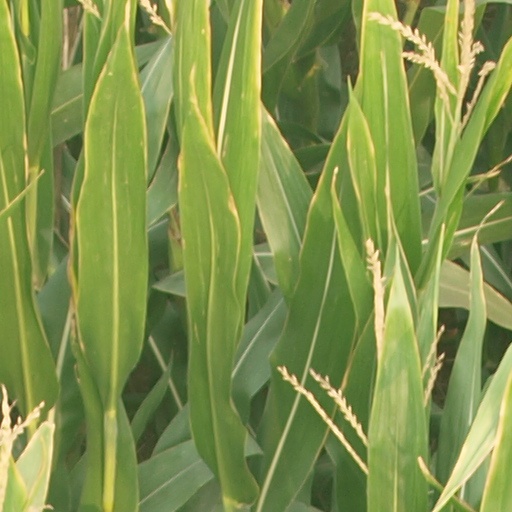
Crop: maize; corn